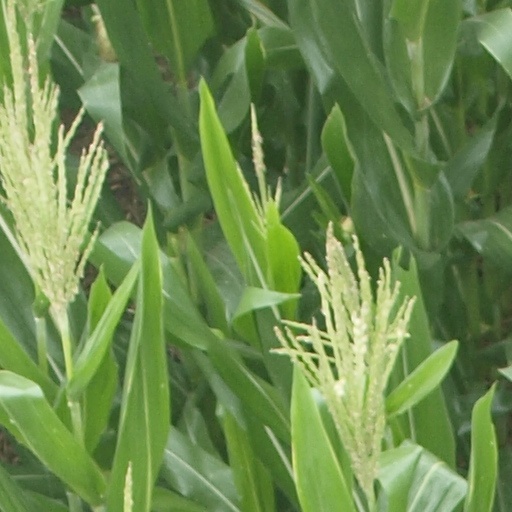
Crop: maize; corn